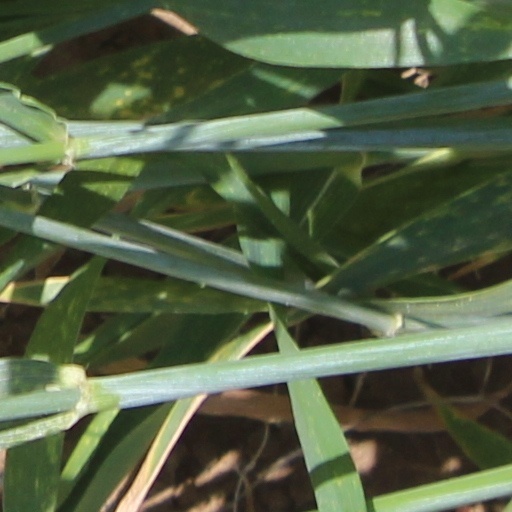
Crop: wheat